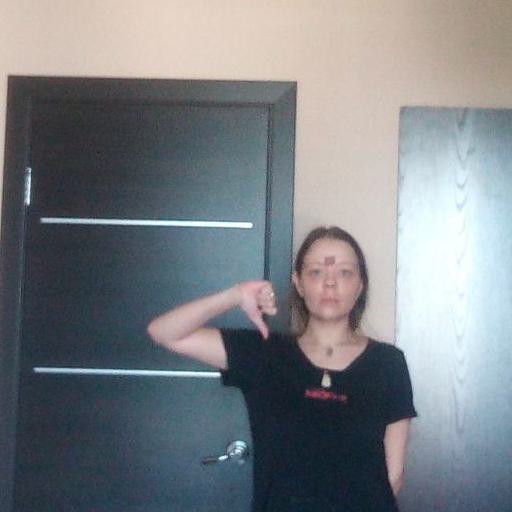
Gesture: dislike